Passaconaway

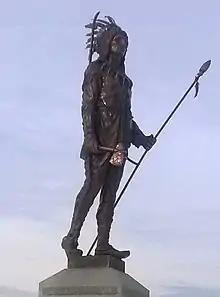
A twentieth century representation of Passaconaway by Leslie Jones in historically inaccurate Plains Indian regalia, standing in Edson Cemetery, Lowell, Massachusetts.

The commemorative statue in Edson Cemetery in Lowell, Massachusetts is historically inaccurate - it depicts Plains Indian clothing and headdress. The other most frequently presented image of Passaconaway is a drawing that first appeared in Potter's History of Manchester, and has a somewhat better connection to period-accurate clothing, but the conspicuously displayed bearskin was almost certainly included due to the folk etymology of his name (discussed above).